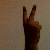
The image shows a hand gesture representing the number 2 in Indian Sign Language.